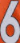
Number: 6